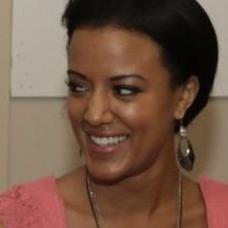
Age: 25